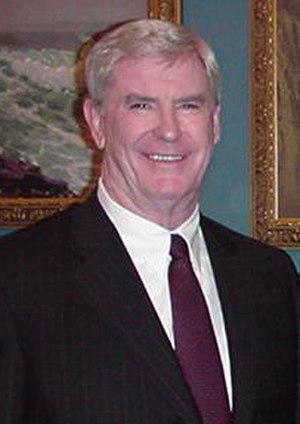
Kenny C. Guinn, né le 24 août 1936 et mort le 22 juillet 2010, est un homme politique américain, membre du Parti républicain et 28ᵉ gouverneur de l'État du Nevada du 4 janvier 1999 à janvier 2007.